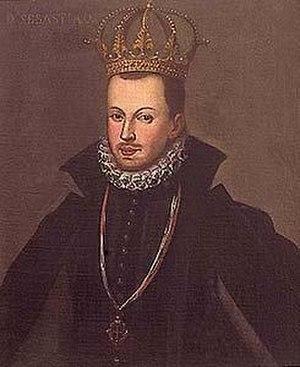
Sébastien Iᵉʳ fut roi de Portugal de 1557 à 1578. Il naquit à Lisbonne le 20 janvier 1554, jour de la Saint-Sébastien, et mourut à la bataille des Trois Rois, à Ksar El Kébir, le 4 août 1578. Il est l’avant-dernier roi de la dynastie des Aviz.